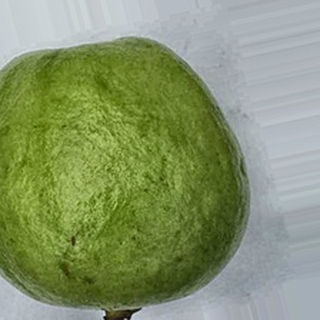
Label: healthy_guava